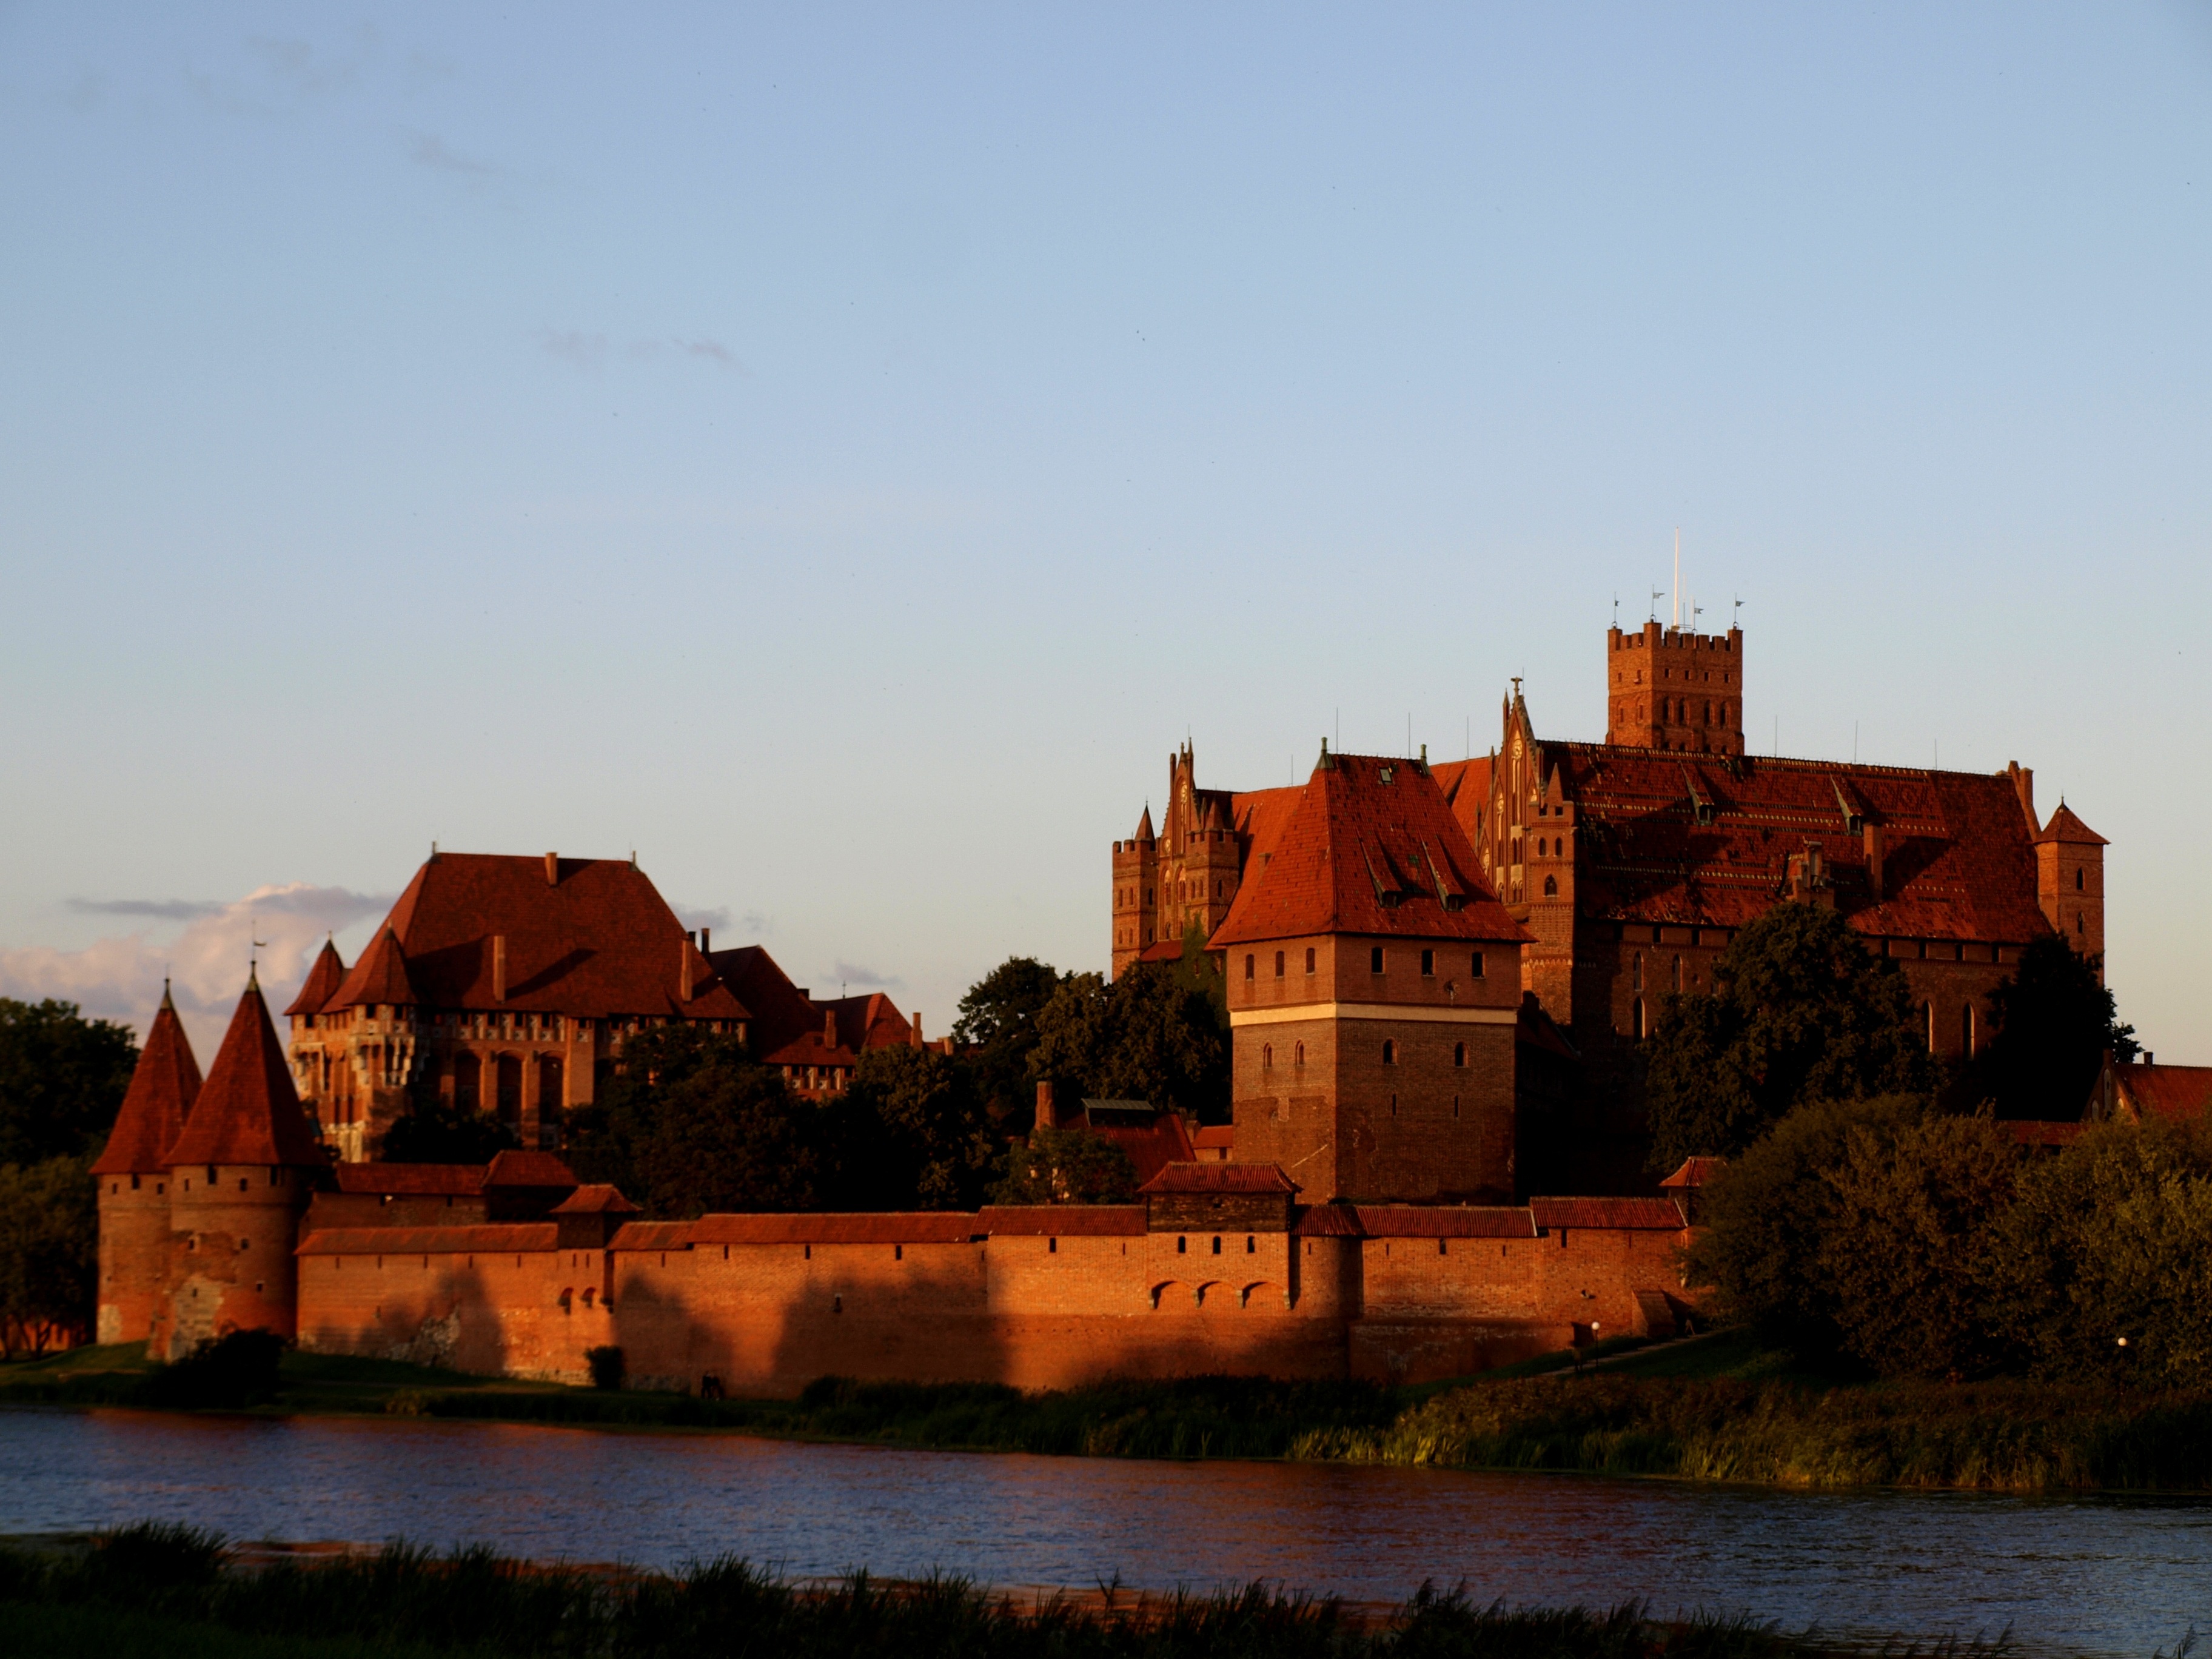
landscape, sea, coast, sunset, town, building, river, monument, travel, evening, reflection, castle, fortification, tourism, temple, holidays, ruins, poland, masuria, malbork, ancient history